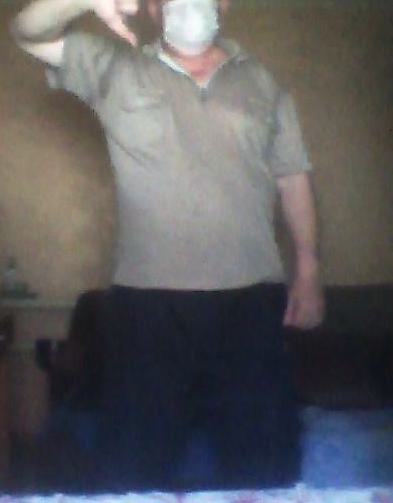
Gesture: no_gesture